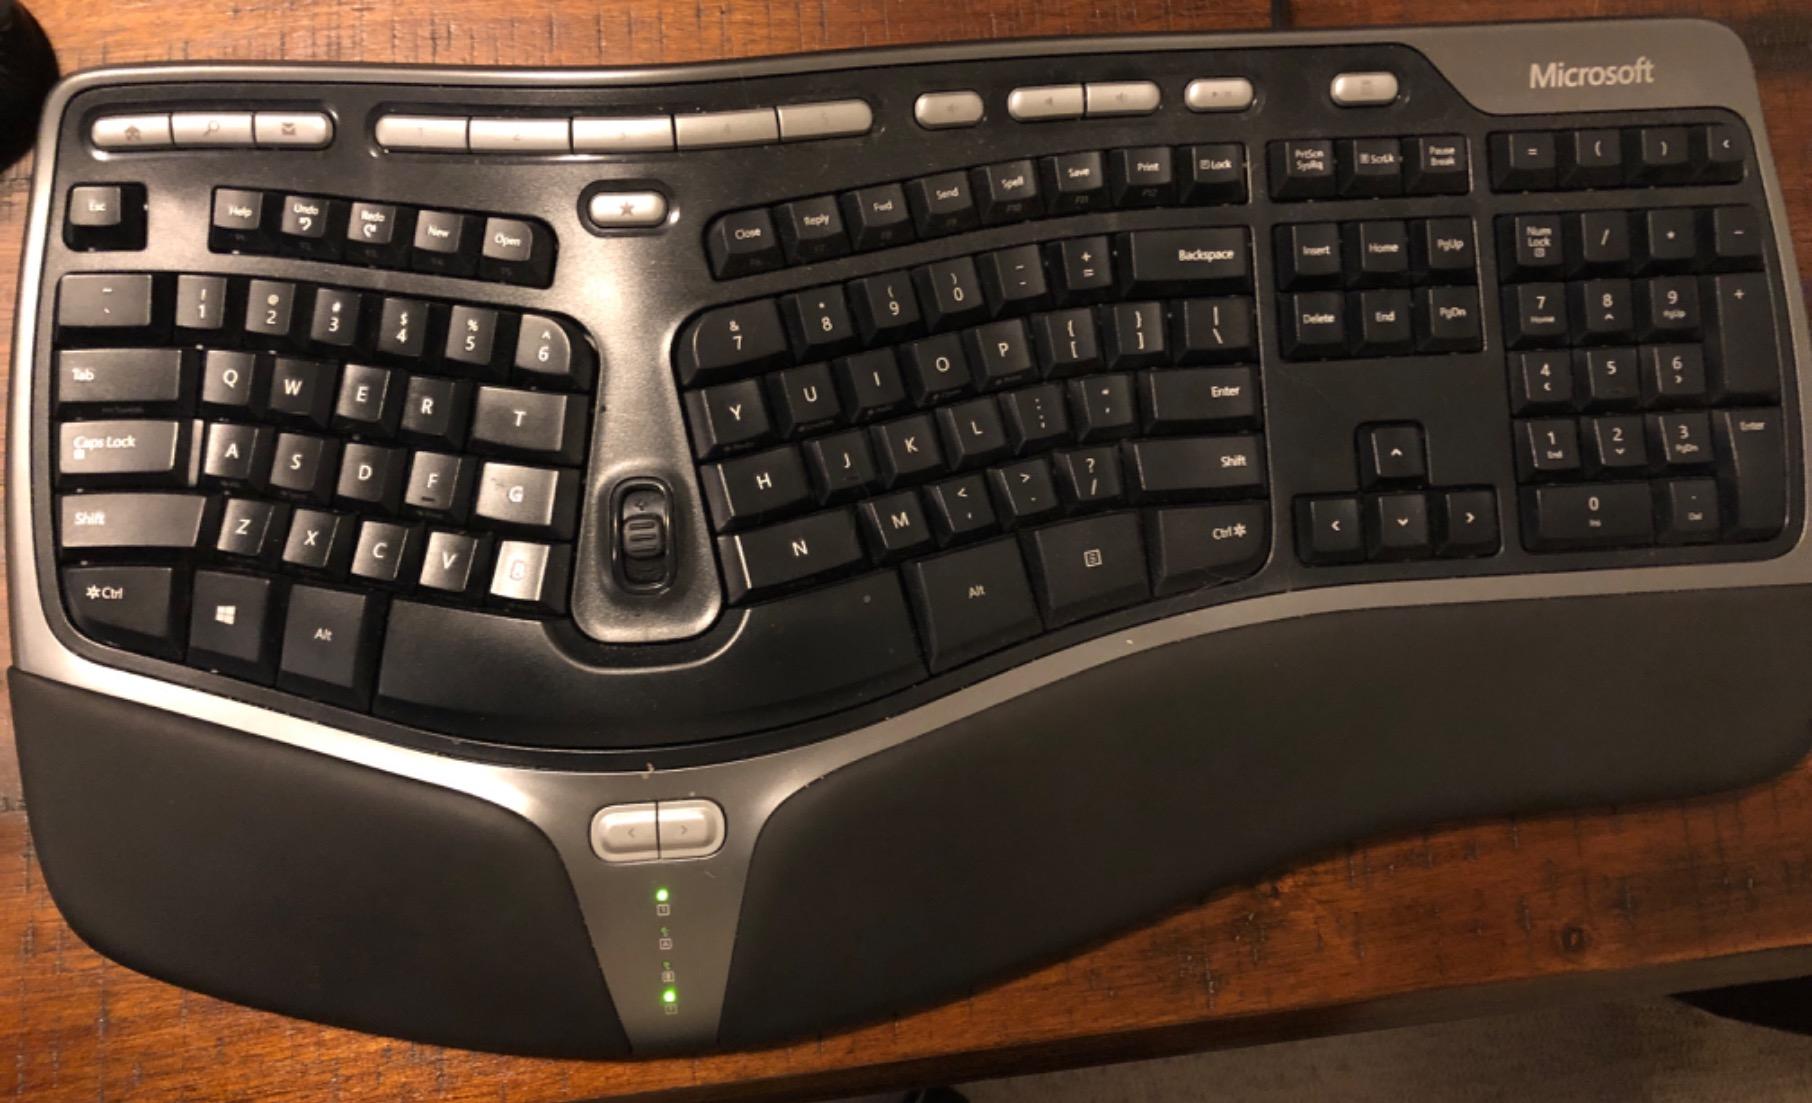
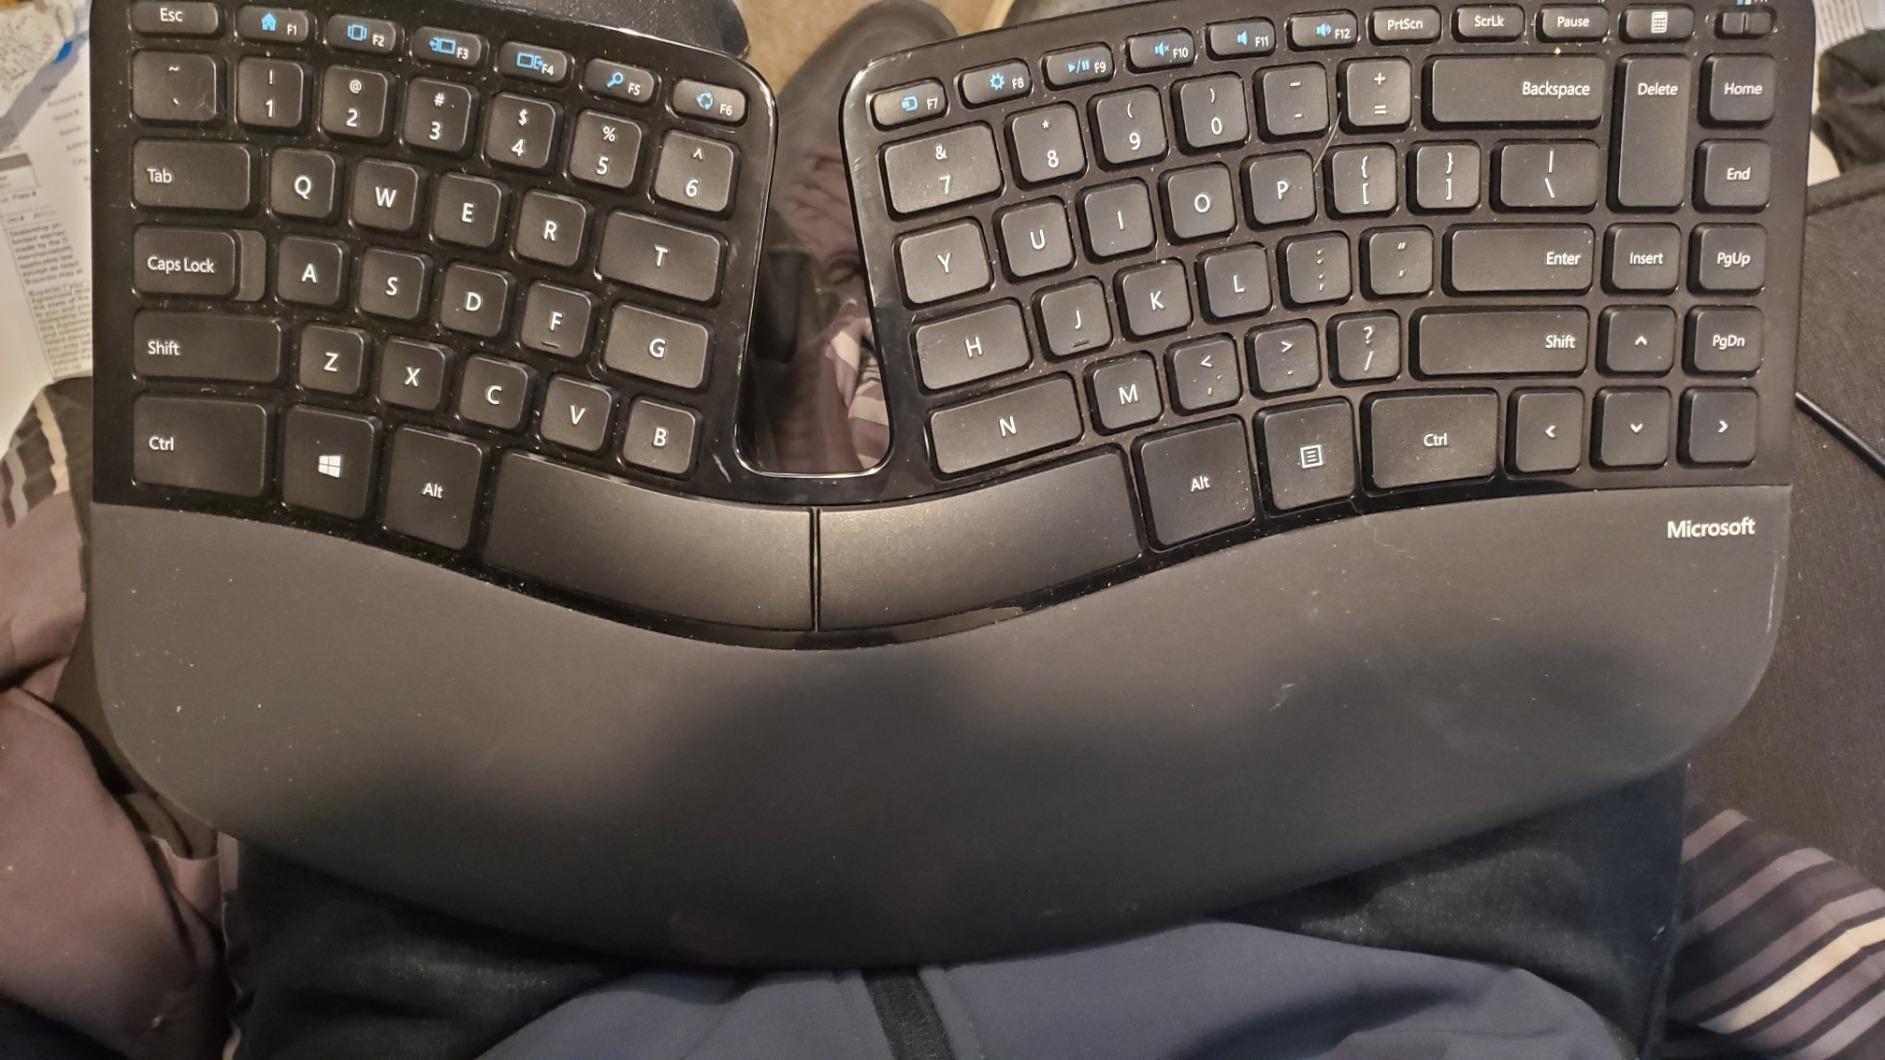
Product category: keyboard
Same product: no